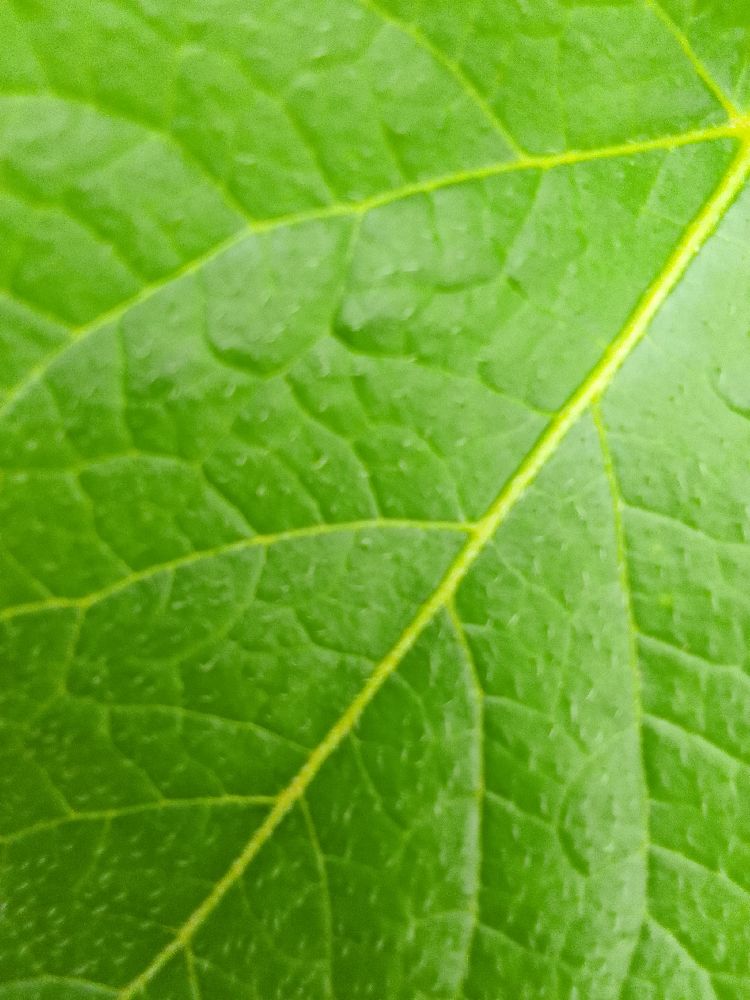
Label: Healthy